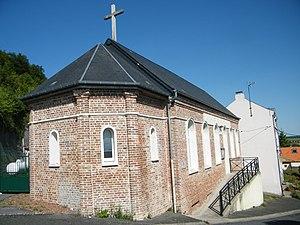
L'Etoile (Somme, Fr), chapelle Sainte-Anne.
L'Étoile est une commune française située dans le département de la Somme, en région Hauts-de-France.